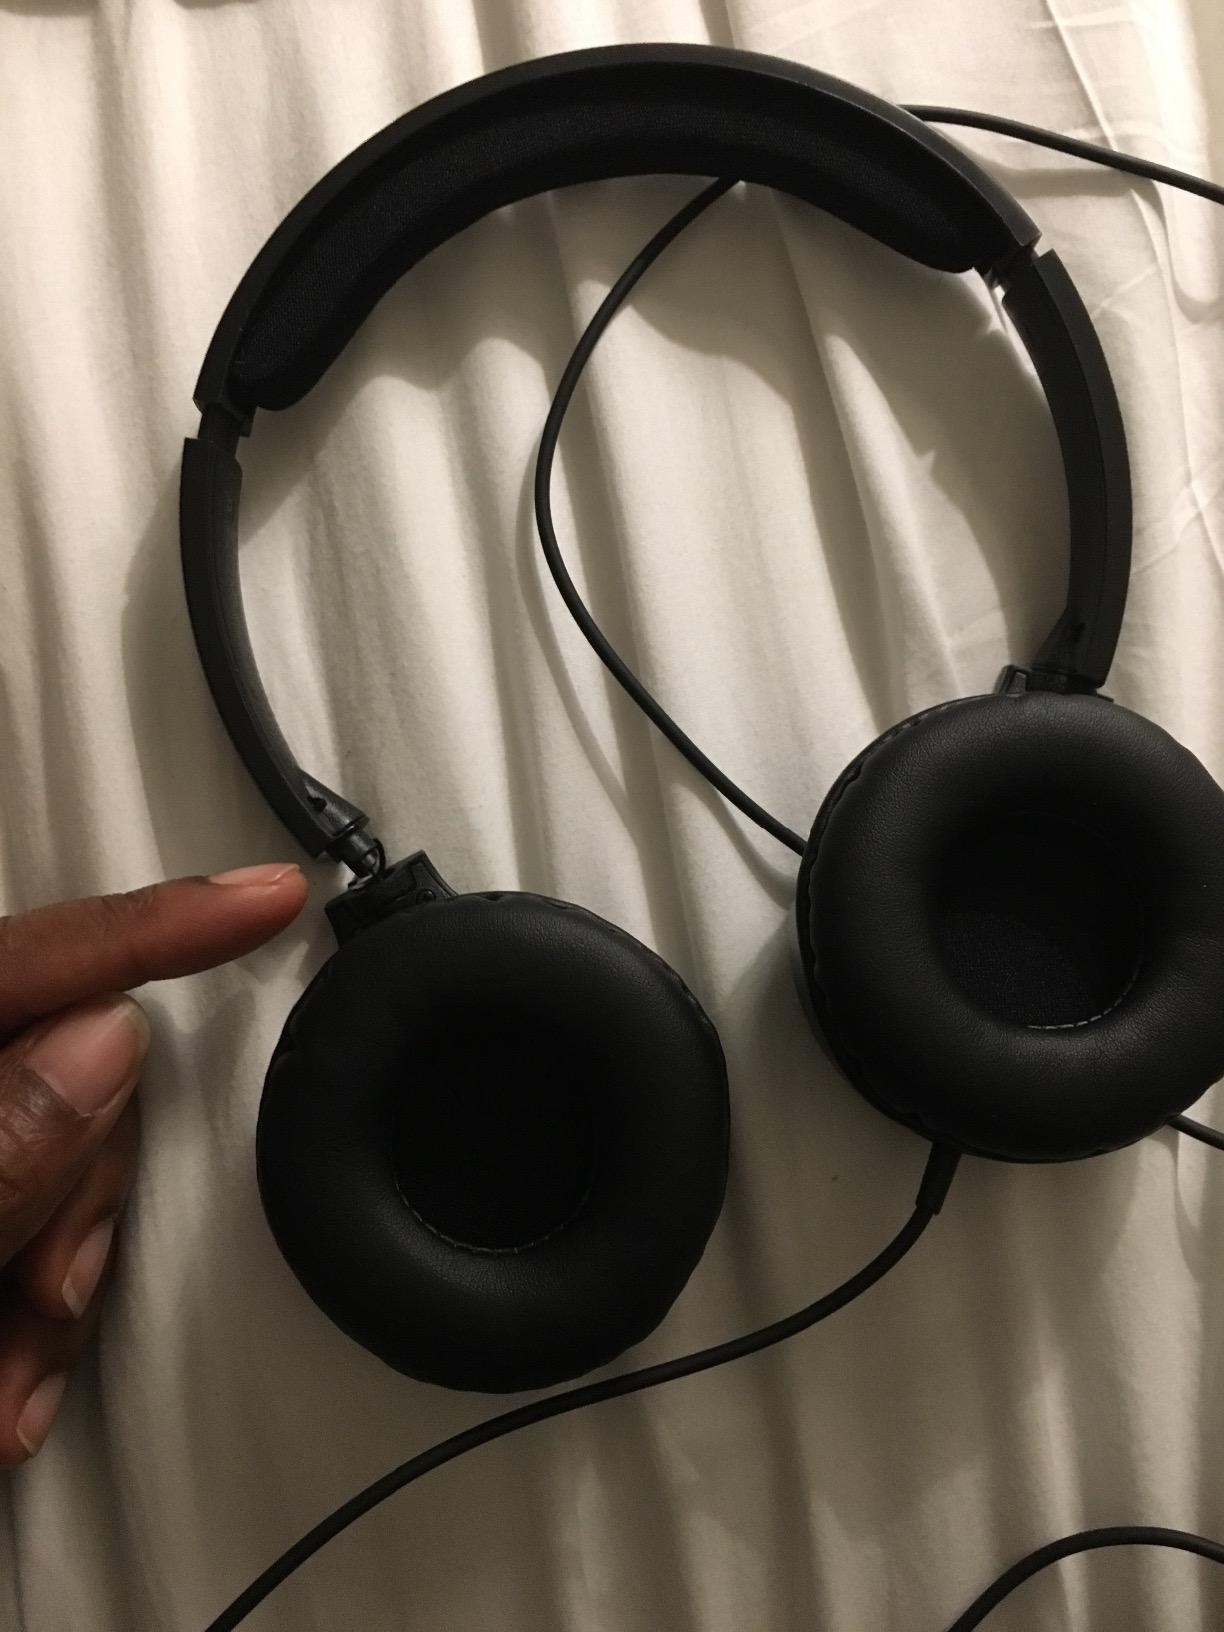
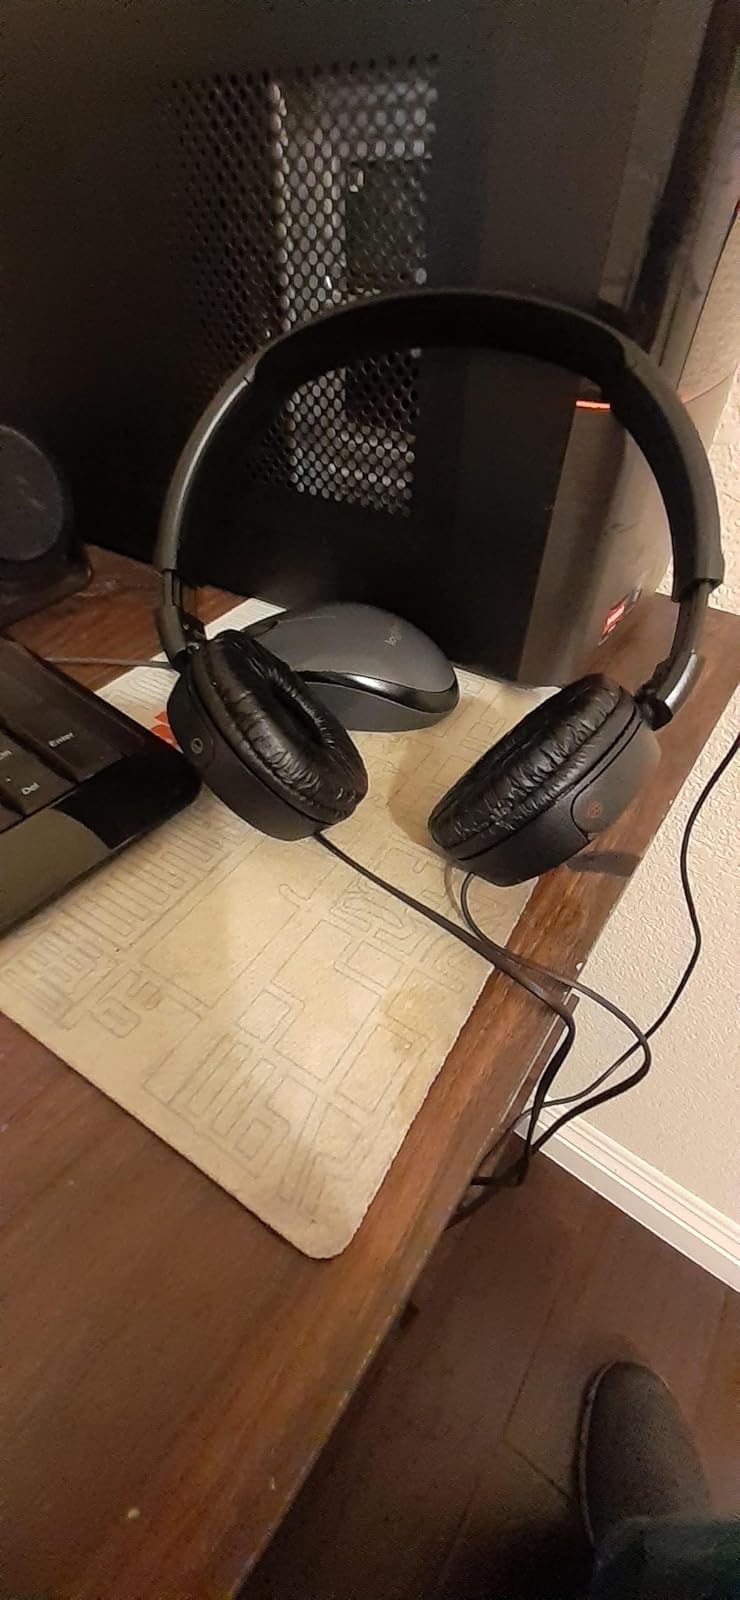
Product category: headphones
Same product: no